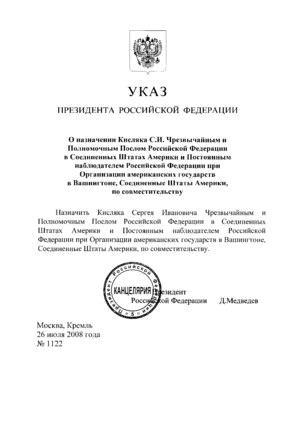
Un oukase ou ukase, mot parfois orthographié oukaze, est un terme juridique russe, dont l’équivalent en droit romain est décret ou édit.